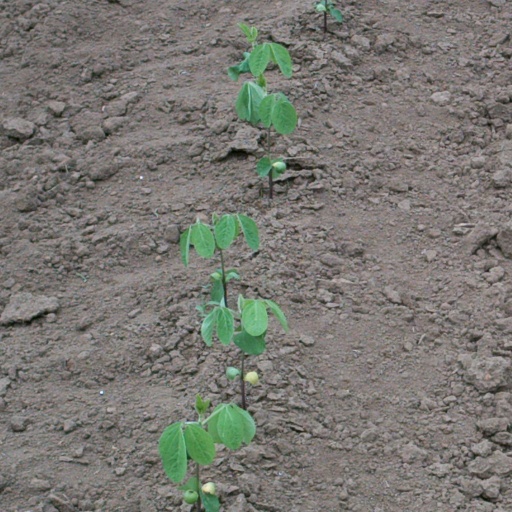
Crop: soybean